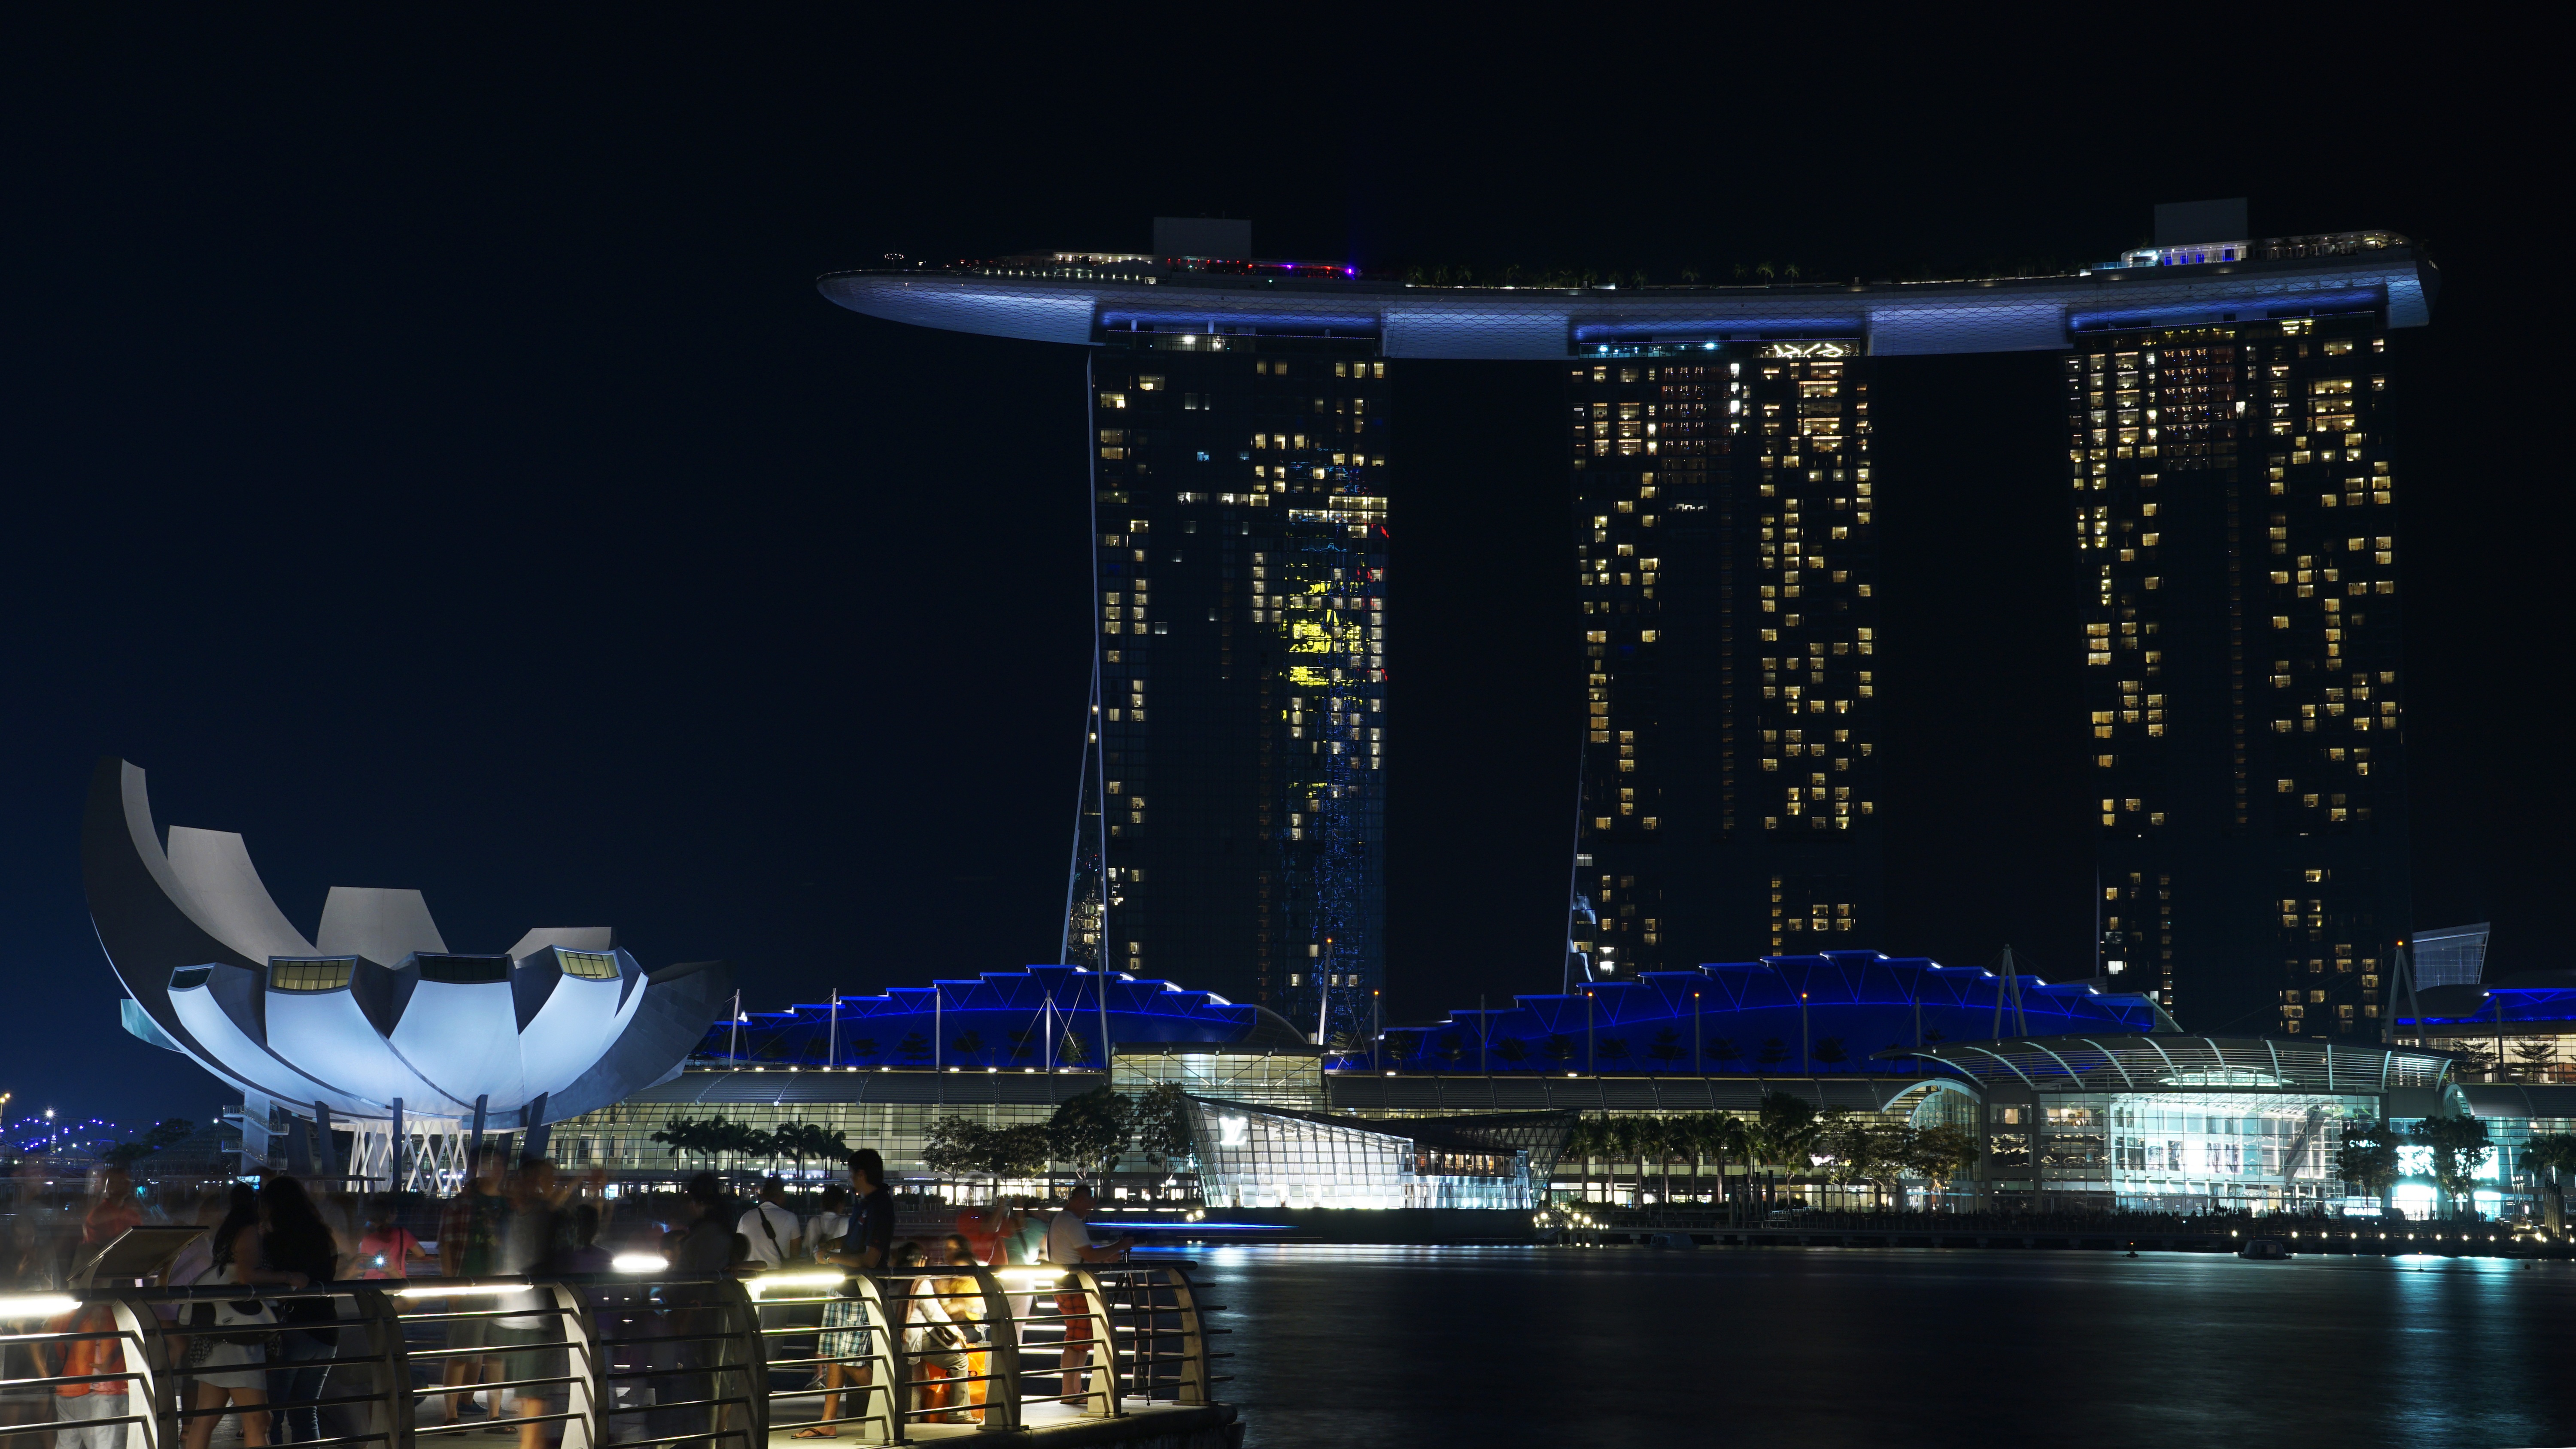
architecture, structure, skyline, night, skyscraper, cityscape, evening, reflection, asia, landmark, marina, stadium, hotel, singapore, metropolis, sport venue